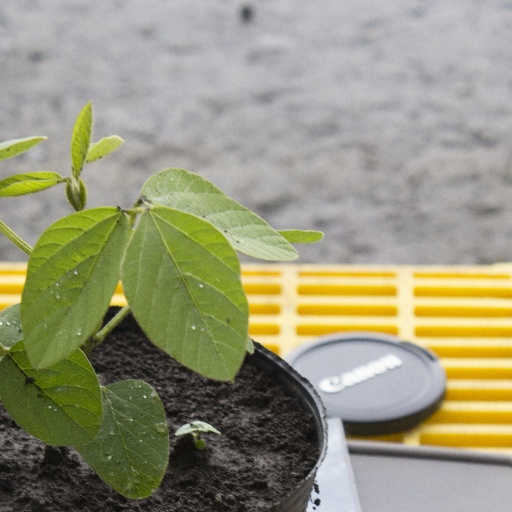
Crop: soybean